Head of State (2003 film)

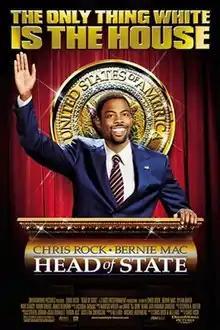
Theatrical release poster

Head of State is a 2003 American political comedy film directed, written by, produced by and starring Chris Rock and co-starring Bernie Mac. It marked the directorial debut of Rock, who had previously worked as a writer, producer, and actor.